Tell-tale (bridges)

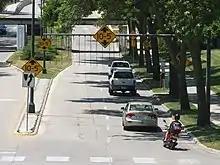
A tell-tale warning of a low clearance over a road

A tell-tale, also known as a bridge warning, is a series of ropes suspended over railway tracks to give warning to the engineer, and more importantly the brakeman who may be scampering across the tops of the cars, that the train is approaching a low-clearance obstacle, such as a tunnel or a bridge. In the US, a standard tell-tale design had ropes on centers for a width of over the track, the bottom of the ropes lower than the height of the obstruction, and placed at least before the obstruction.